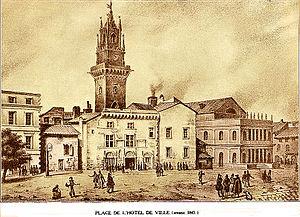
Lithographie de la place de l'Hôtel de Ville réalisée avant 1845
Une Livrée cardinalice était un palais élevé pour y accueillir un cardinal et sa suite.
Andouin Aubert, le cardinal de Maguelone, est un cardinal français du XIVᵉ siècle. Il est un neveu du pape Innocent VI et un cousin du cardinal Pierre de Monteruc et l'oncle du cardinal Étienne Aubert le Jeune.
Les Places d'Avignon Centre, désignent une quarantaine de places créées à l’intérieur des remparts, dans le centre historique de la ville, au fur et à mesure du déblaiement des ruines de l’antique Avenio puis de la cité médiévale au temps des papes. Tout au long du Moyen Âge, places et carrefours étaient forts réduits. Ni le palais des papes, ni les églises n'étaient précédés de places. Les seuls espaces libres étaient les cimetières où se tenaient réunions publiques, foires et marchés et où se déroulaient maintes réjouissances dont les mystères et les soties.